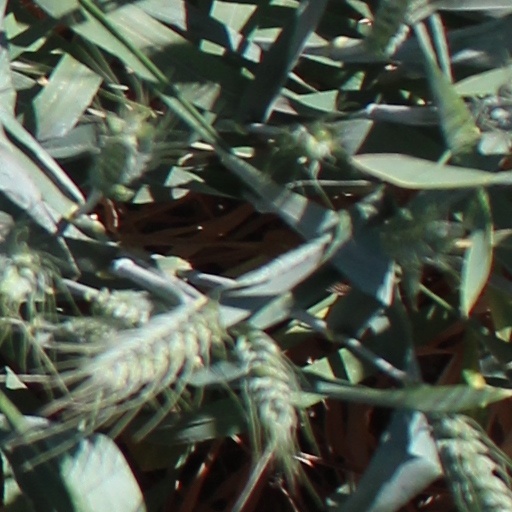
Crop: wheat